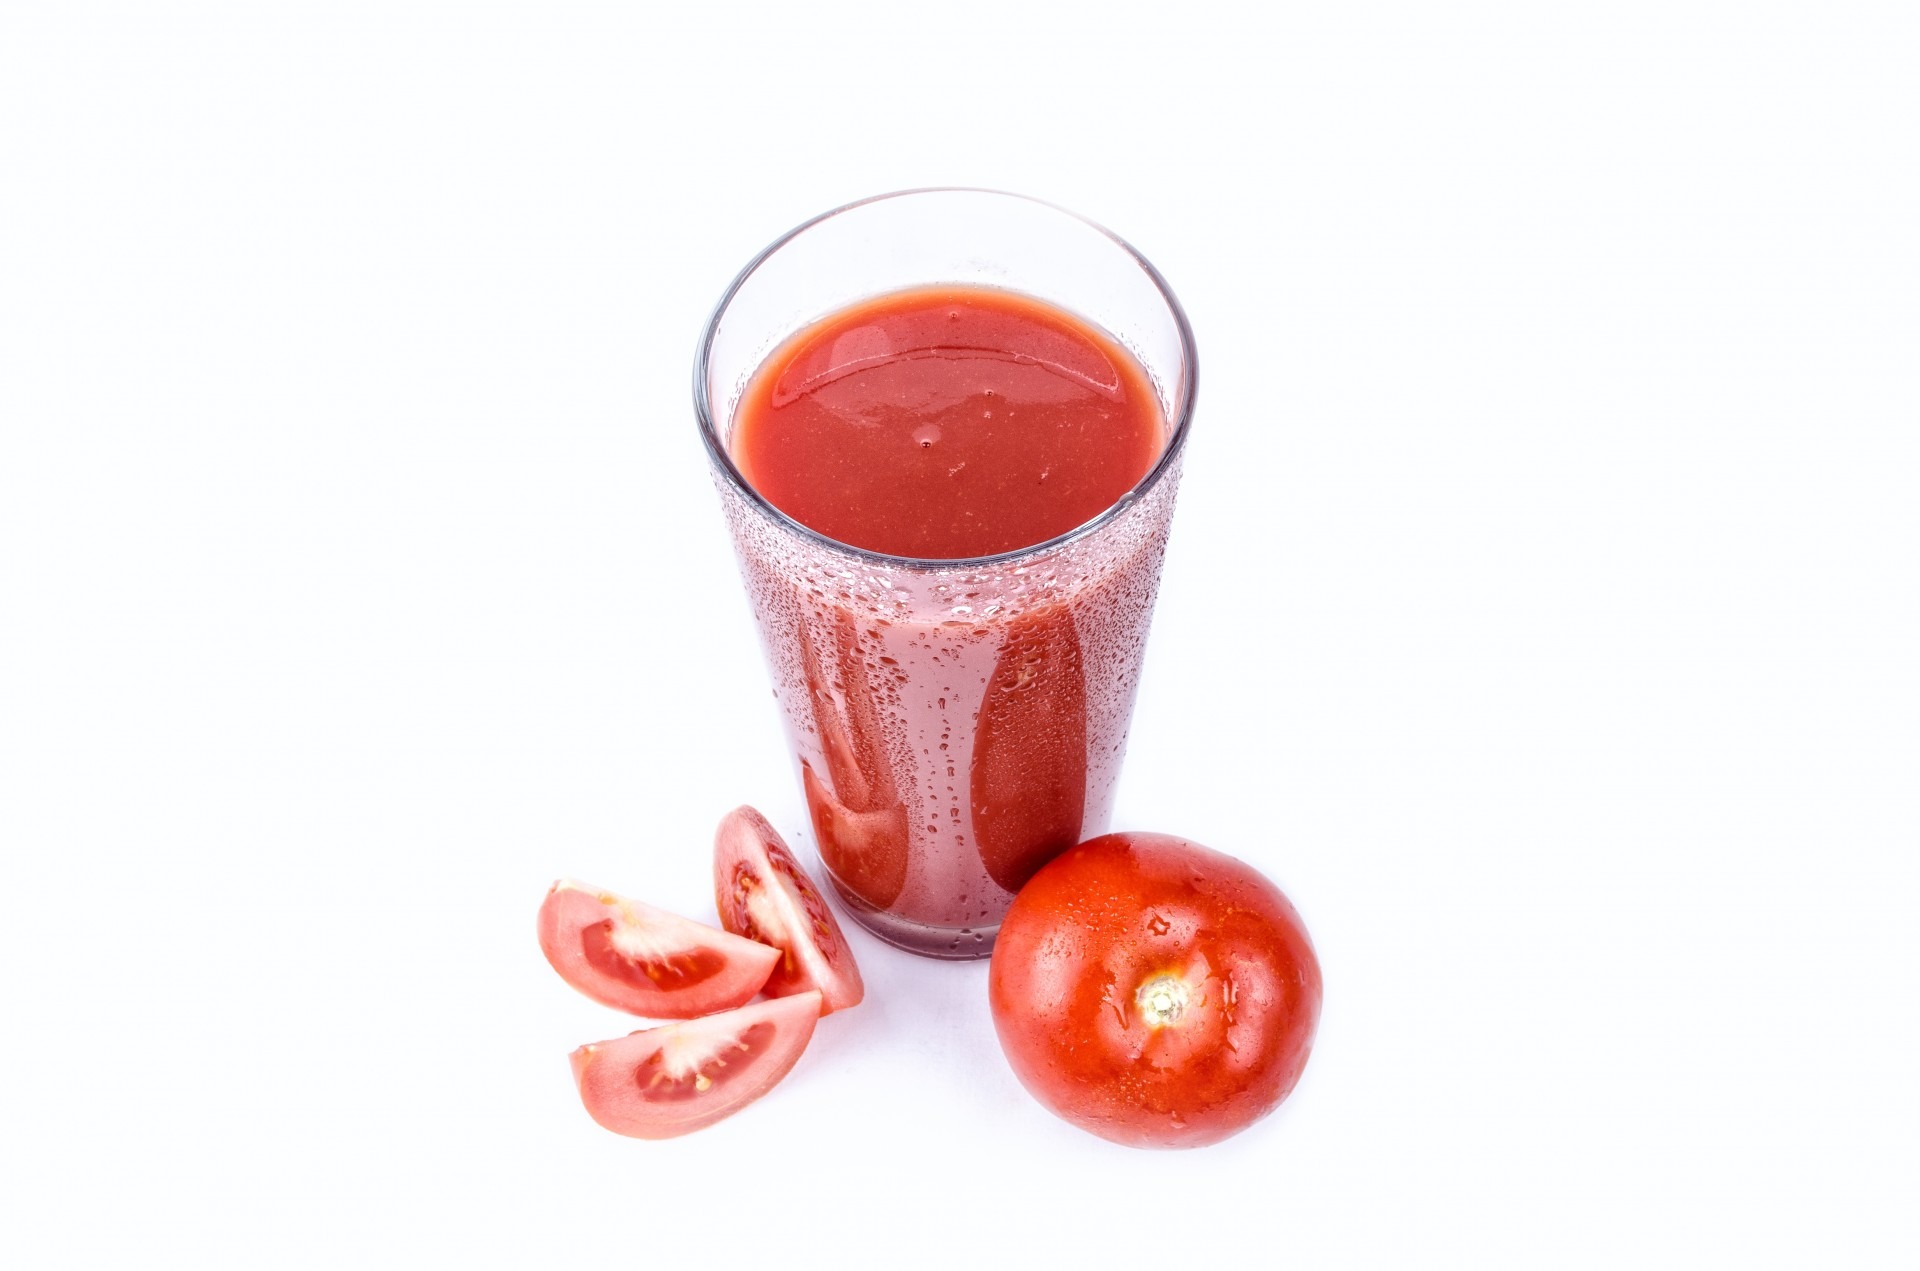
plant, white, raspberry, fruit, berry, isolated, ripe, meal, food, red, cooking, ingredient, produce, natural, fresh, drink, gourmet, healthy, snack, strawberry, tomato, smoothie, juice, vitamin, nutrition, vegetables, seasonal, vegetarian, diet, edible, gastronomy, organic, beverages, filled, flowering plant, land plant